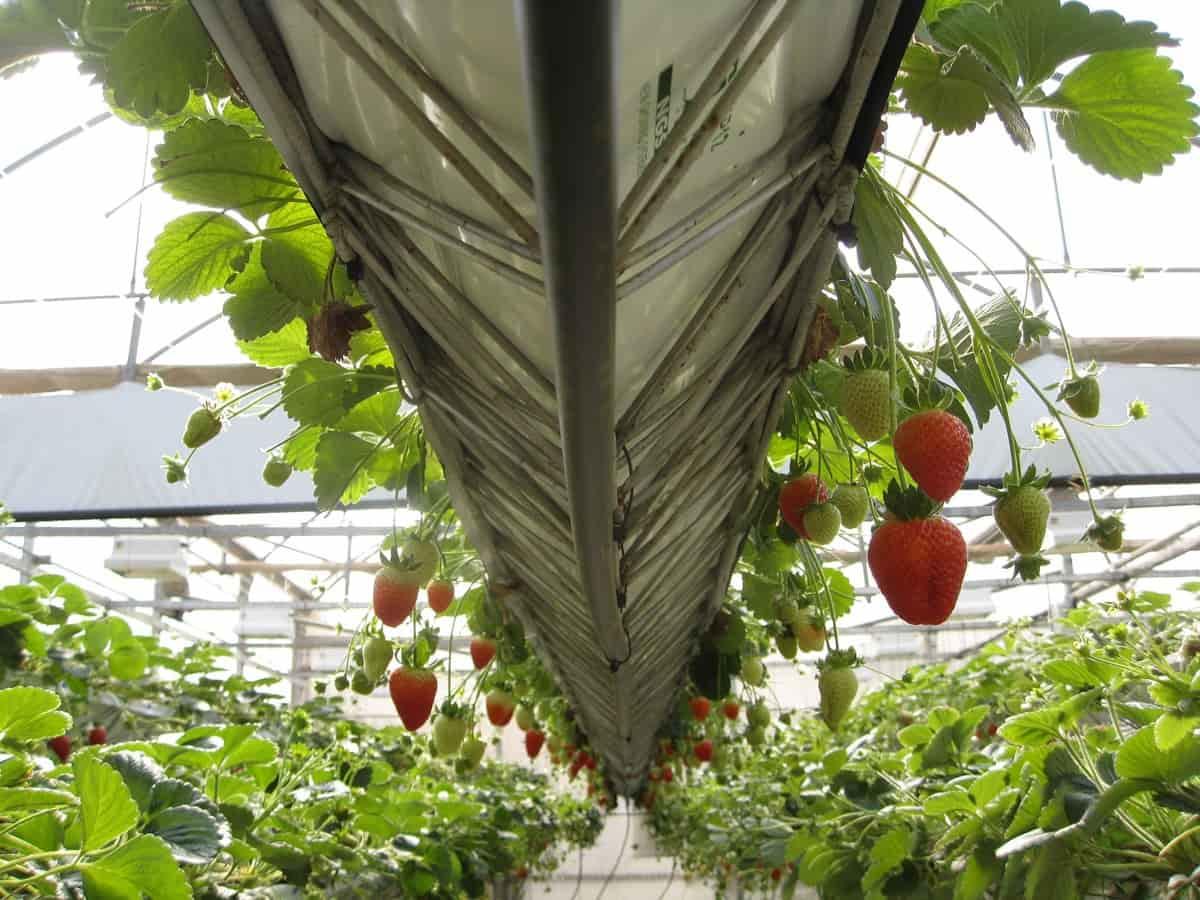
Shamba la kisasa la matunda yenye mpangilio mzuri likiwa na mimea iliyostawi huku baadhi ya matunda yakiwa yameiva na kuwa mekundu huku mengine ni bado ya kijani. Matunda haya huvunwa kwa uangalifu, huchakatwa na kupakiwa kwenye vifungashio kiwandani kwa ajili ya soko la ndani na nje ya nchi.